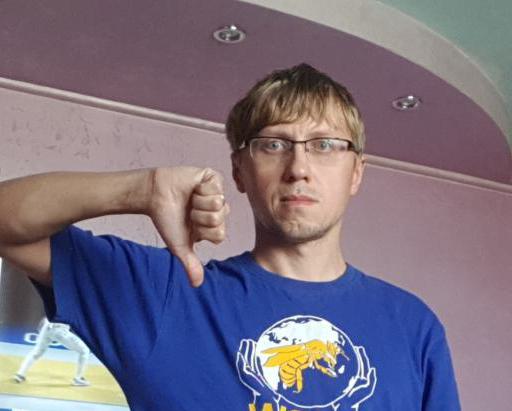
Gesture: dislike